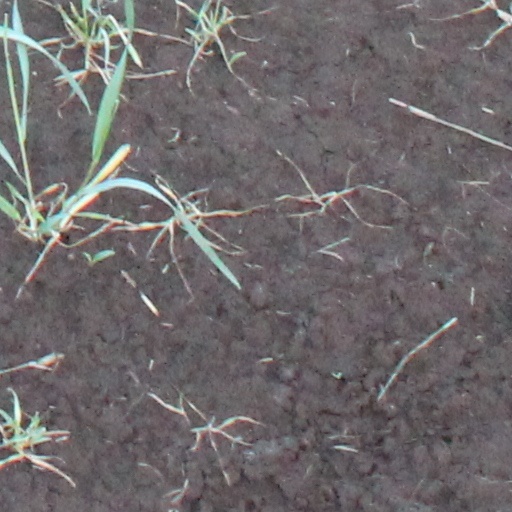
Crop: wheat